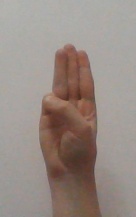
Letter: thaa